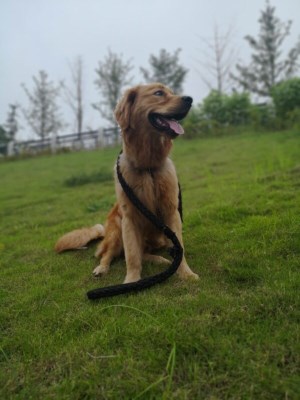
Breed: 5355-n000126-golden_retriever